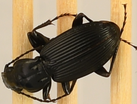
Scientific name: Pterostichus lachrymosus
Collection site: Mountain Lake Biological Station NEON (MLBS), plot MLBS_001